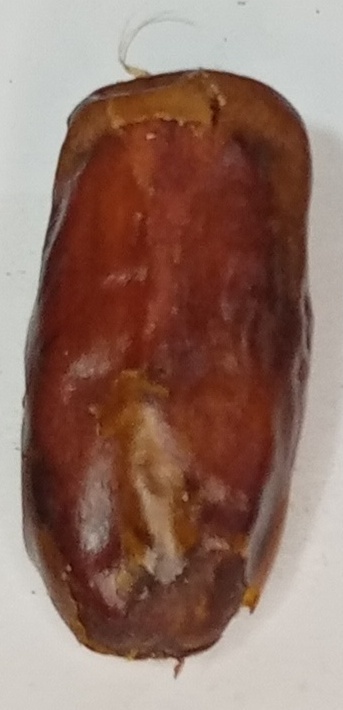
Variety: gajar
Size: small
Grade: grade-3